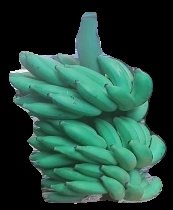
Variety: elakki-bale
Grade: grade2